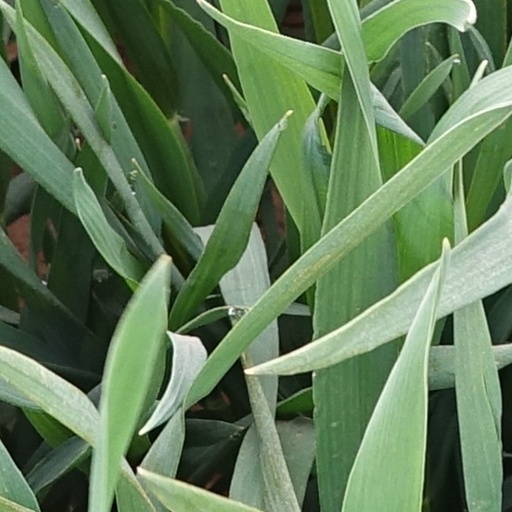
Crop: wheat